Rwanda Television

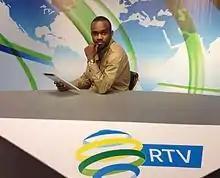
Rwanda Television news studios in 2014

Assessment studies with French aid were made in 1984 when signals from neighboring countries were received in parts of the country. In June 1988, TVR was already in the planning stages; a study was entrusted to the ITU in September, co-financed with the UNDP. However Rwanda, with its "privileged relations with France", issued a request to the French government on 23 May 1990, followed by a mission from the director of Cultural Action of the French Ministry of Cooperation and Development between 21 and 25 September, studying the implementation of TVR with high ORINFOR officials, including its conditions and modalities. A complementary study was made between 26 March and 9 April 1991 by two experts from TDF to install transmitters in the sites recommended by the ITU, not only for television, but also for FM radio.